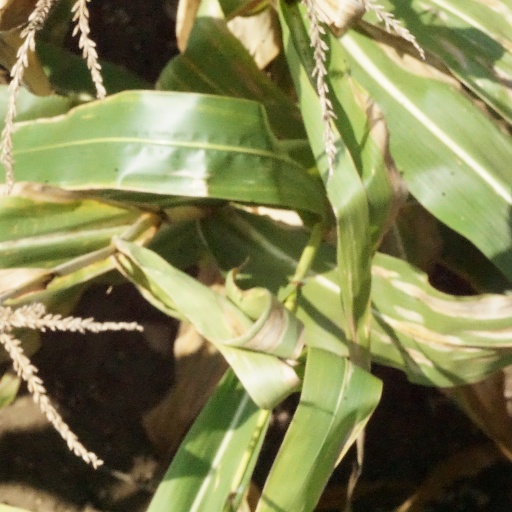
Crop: maize; corn